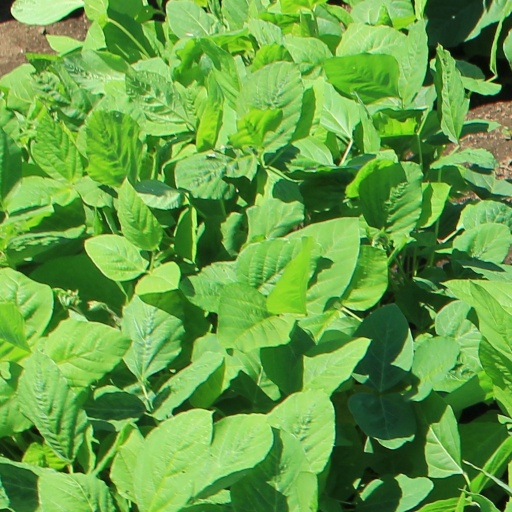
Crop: soybean